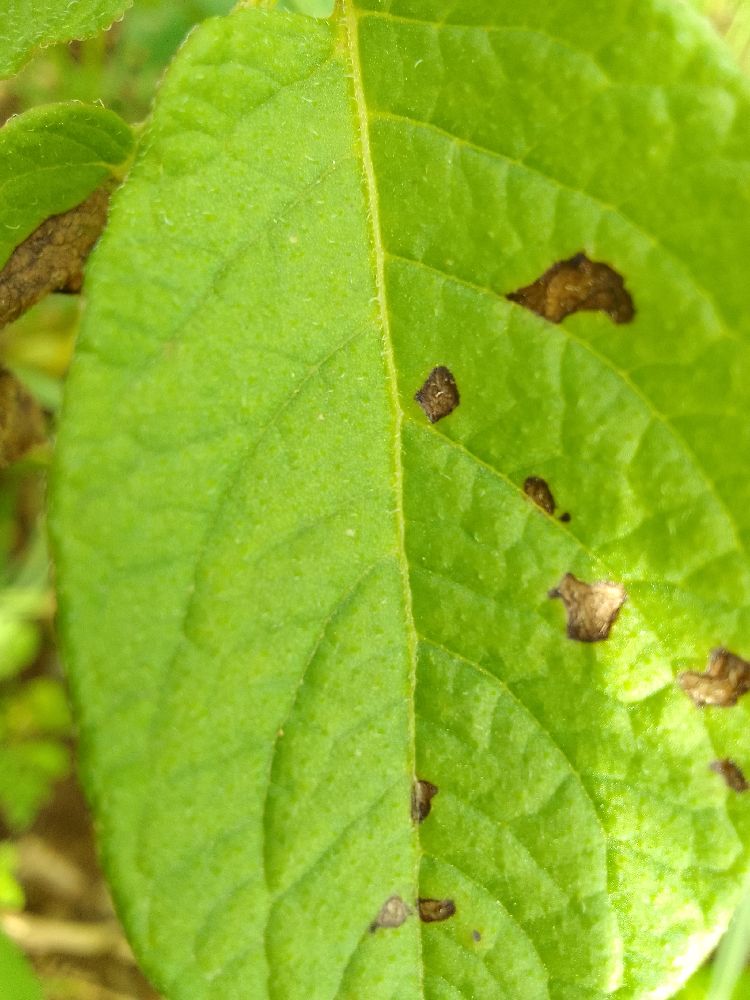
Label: Early blight